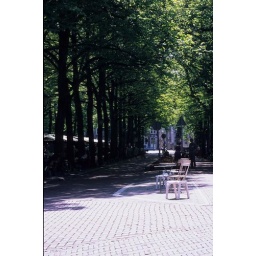
Chairs under tree shaded street in Den Haag, Holland